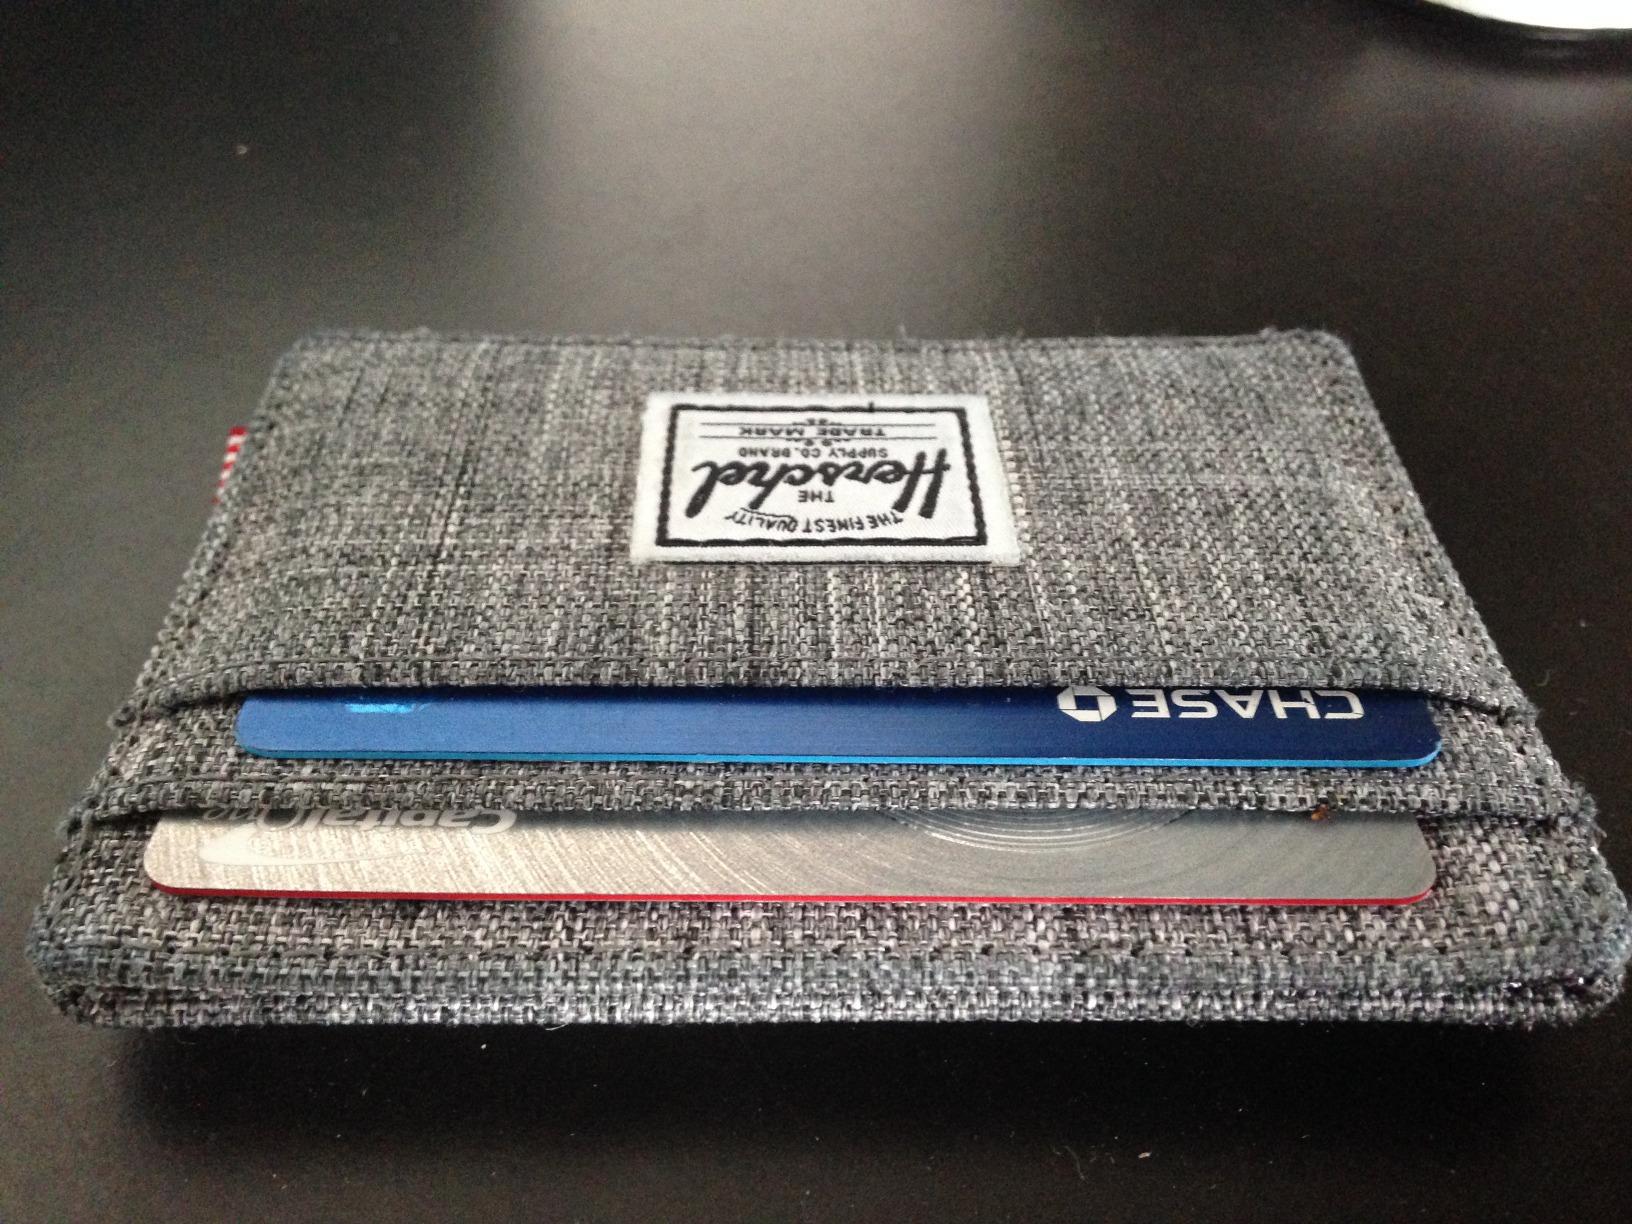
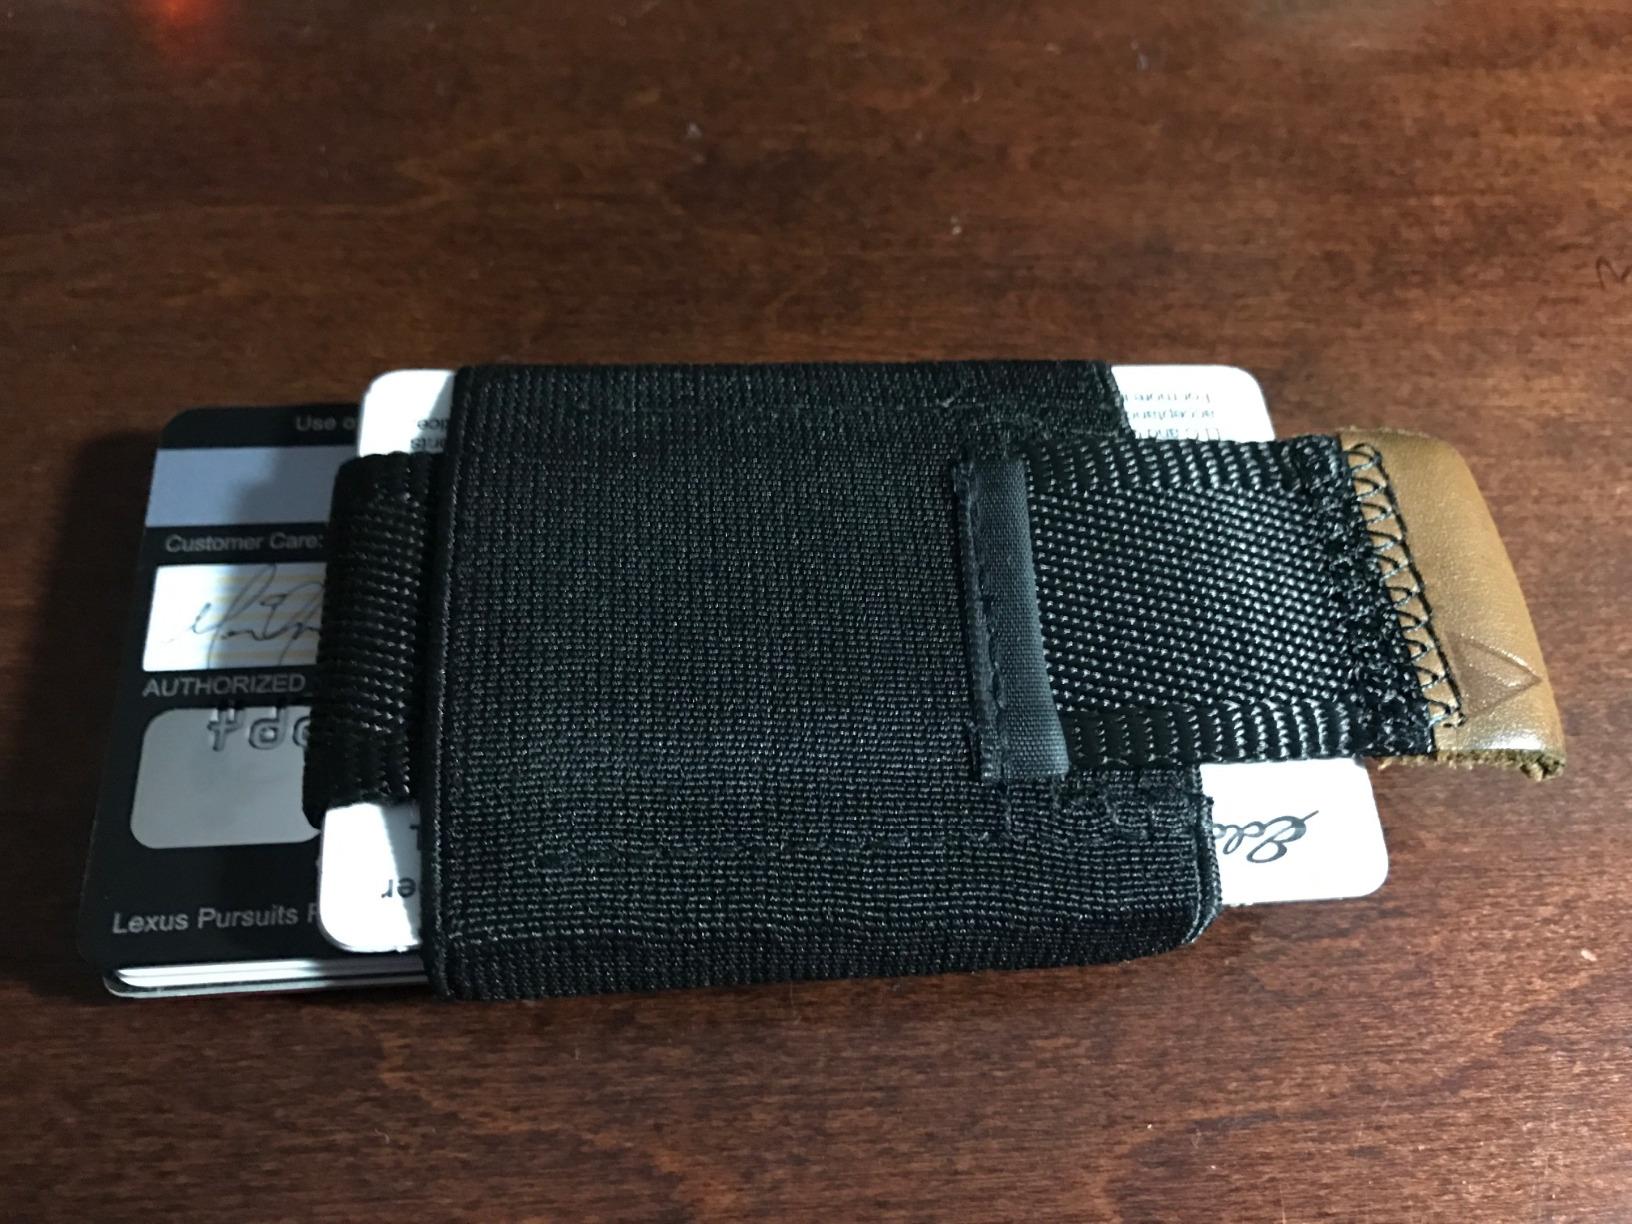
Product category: accessories_wallet
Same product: no